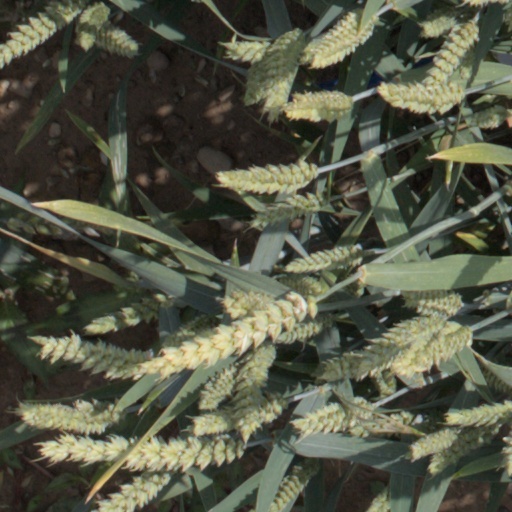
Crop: wheat